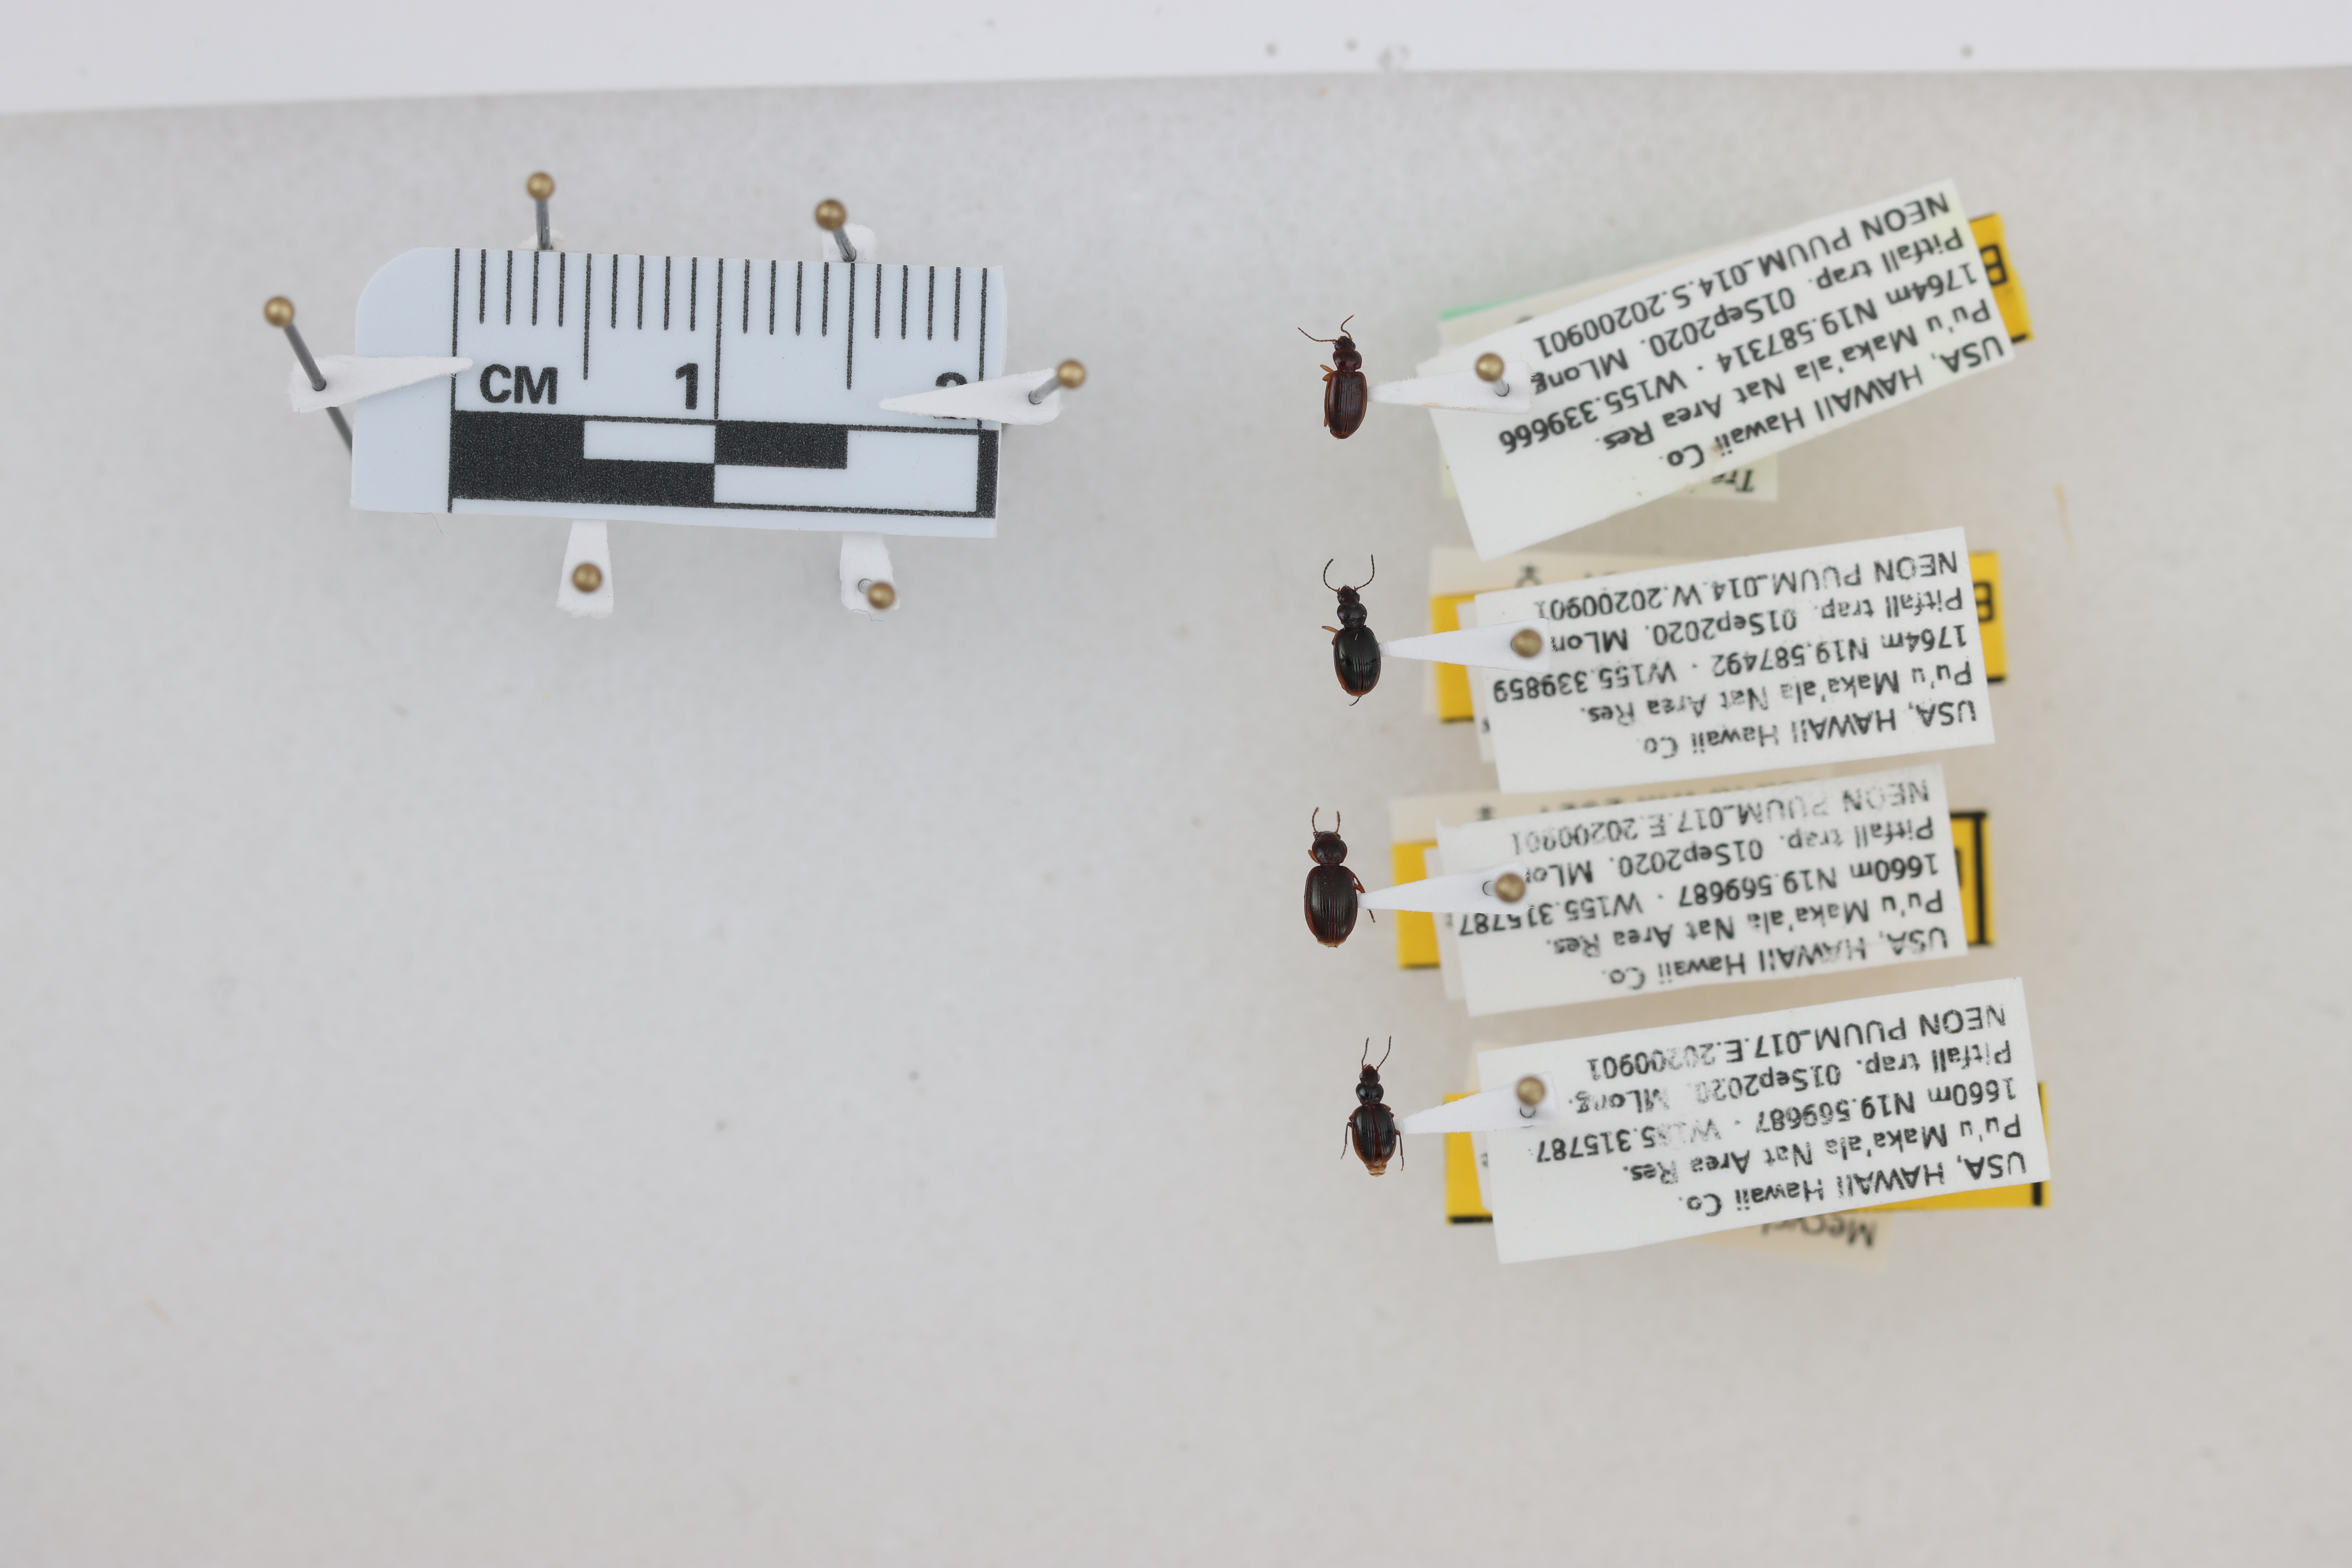
Beetle 1 — elytra length: 0.24 cm, elytra max width: 0.156 cm, basal pronotum width: 0.08 cm

Beetle 2 — elytra length: 0.242 cm, elytra max width: 0.173 cm, basal pronotum width: 0.068 cm

Beetle 3 — elytra length: 0.285 cm, elytra max width: 0.199 cm, basal pronotum width: 0.088 cm

Beetle 4 — elytra length: 0.222 cm, elytra max width: 0.146 cm, basal pronotum width: 0.07 cm